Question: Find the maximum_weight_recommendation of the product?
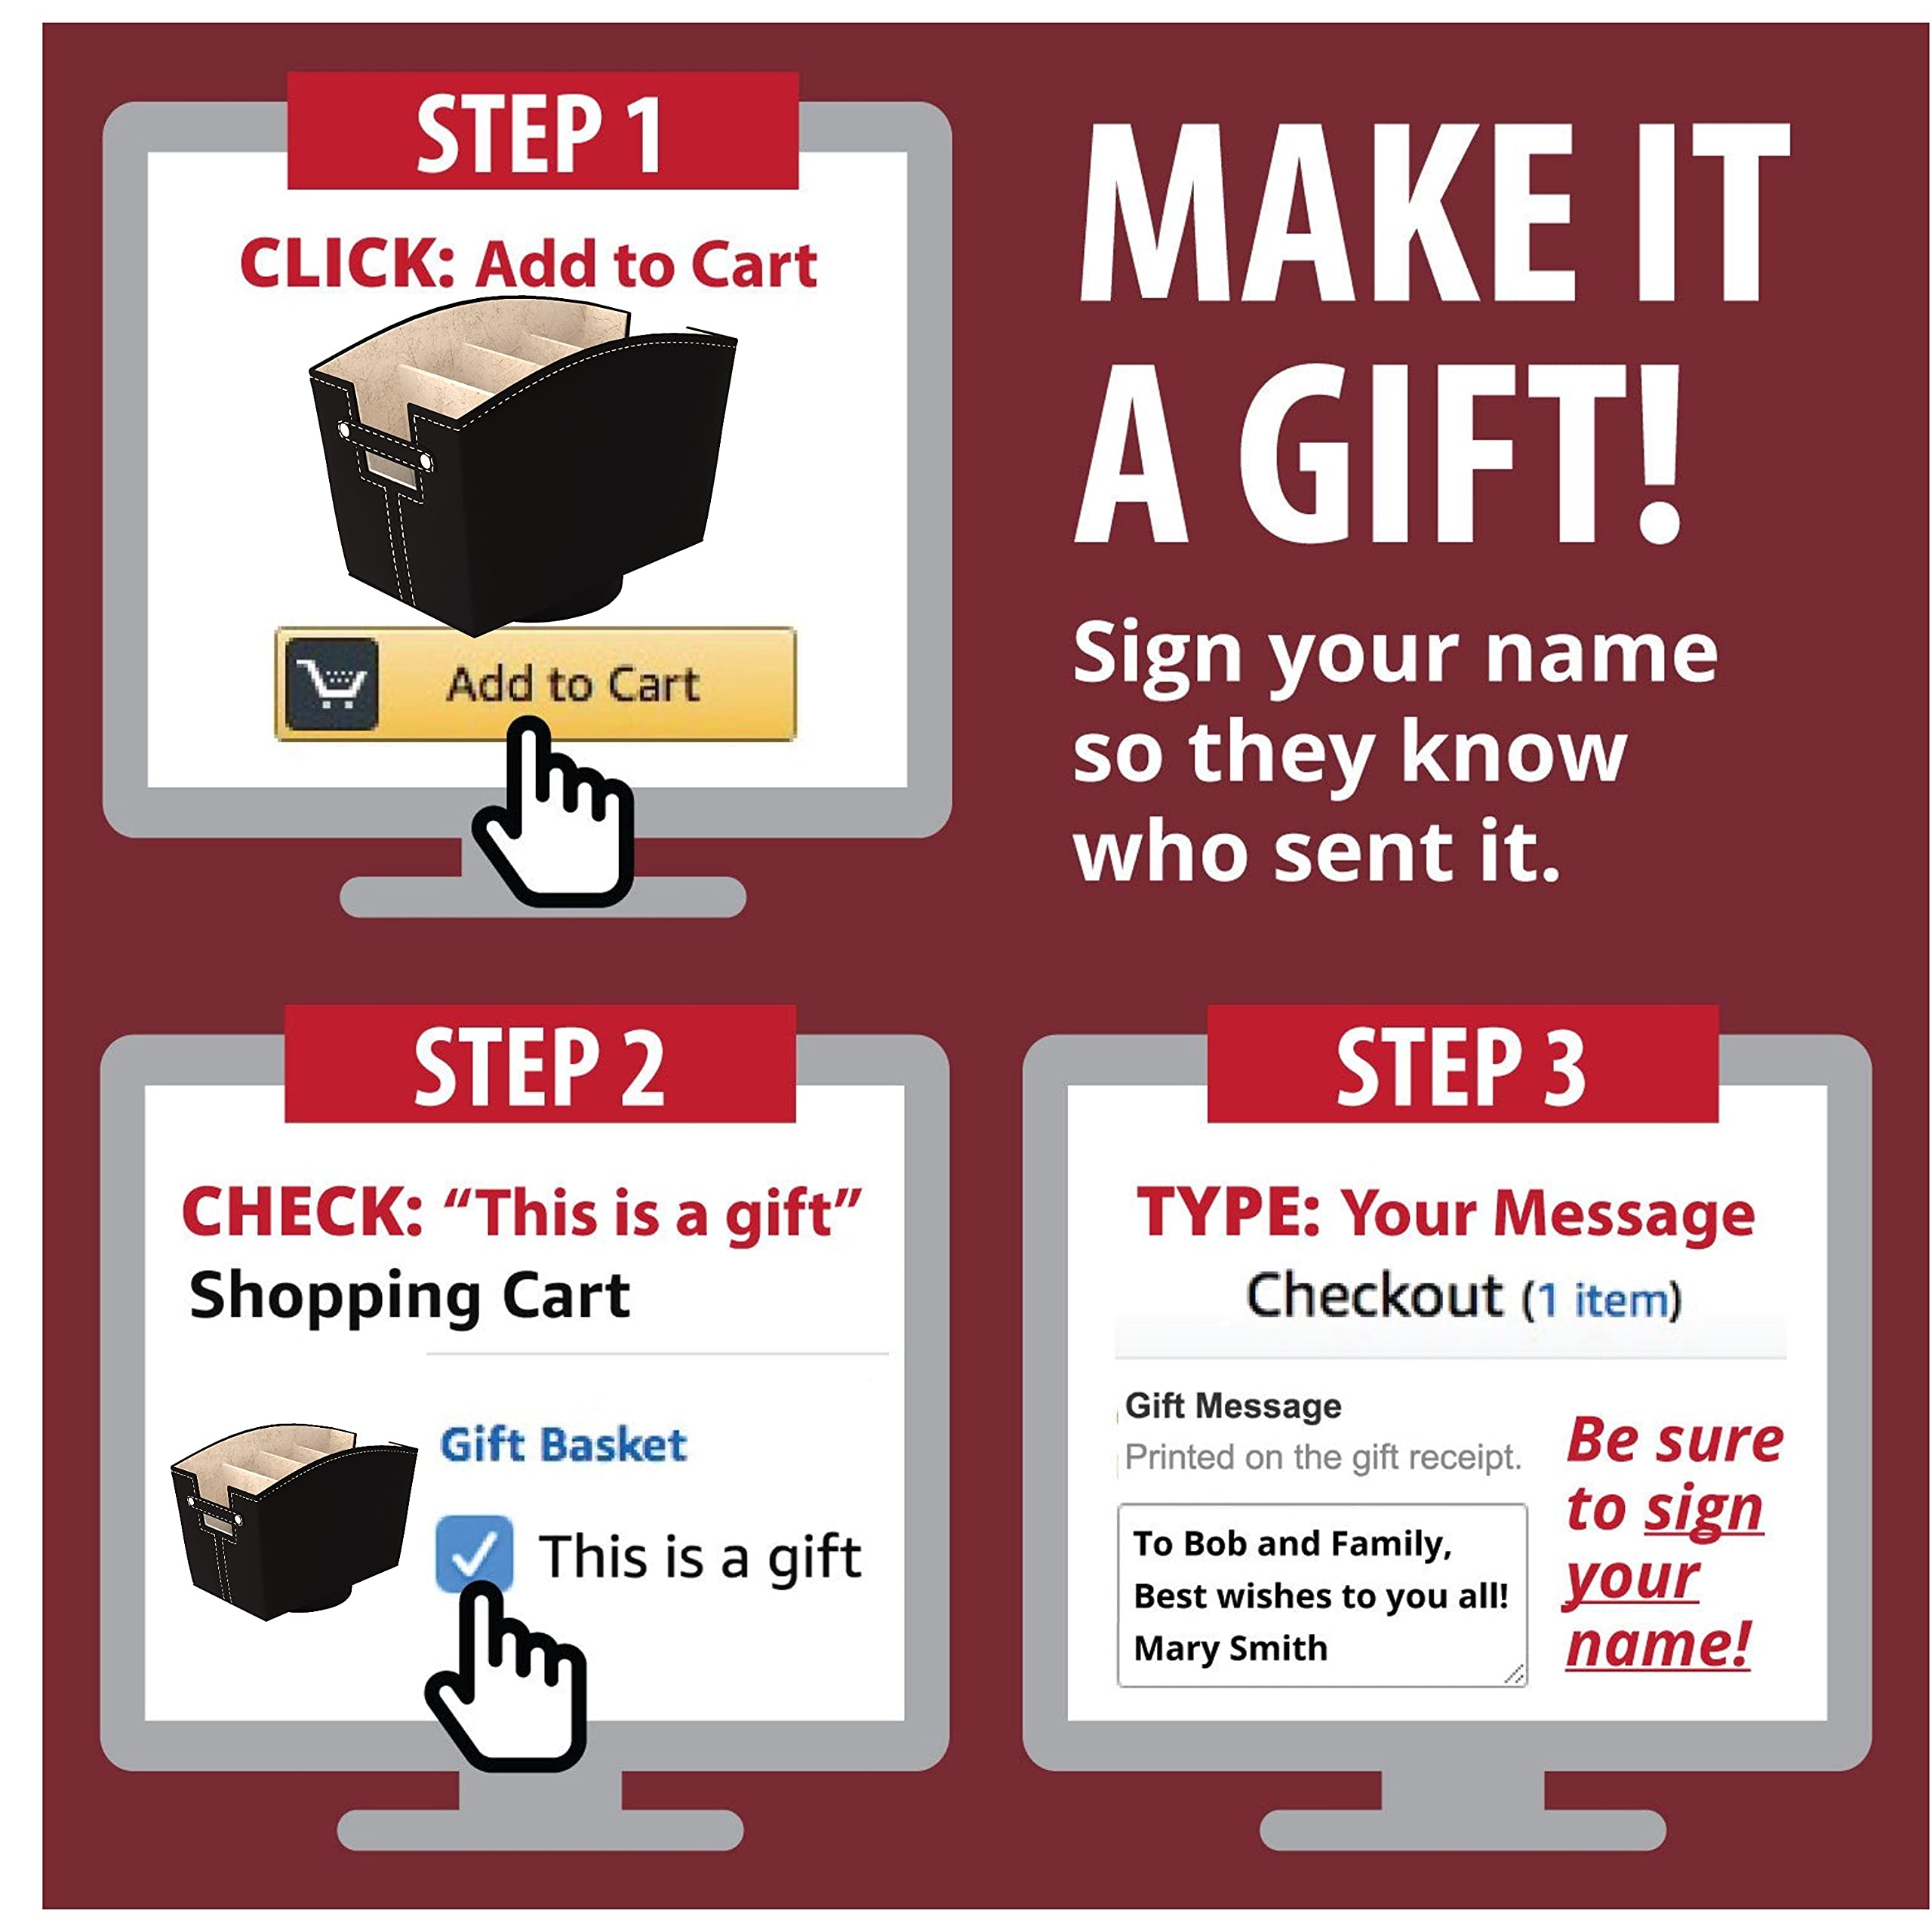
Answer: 1.0 ton